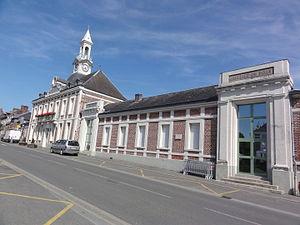
Ribemont (Aisne) hotel de ville et justice de paix
Ribemont est une commune française située dans le département de l'Aisne, en région Hauts-de-France.